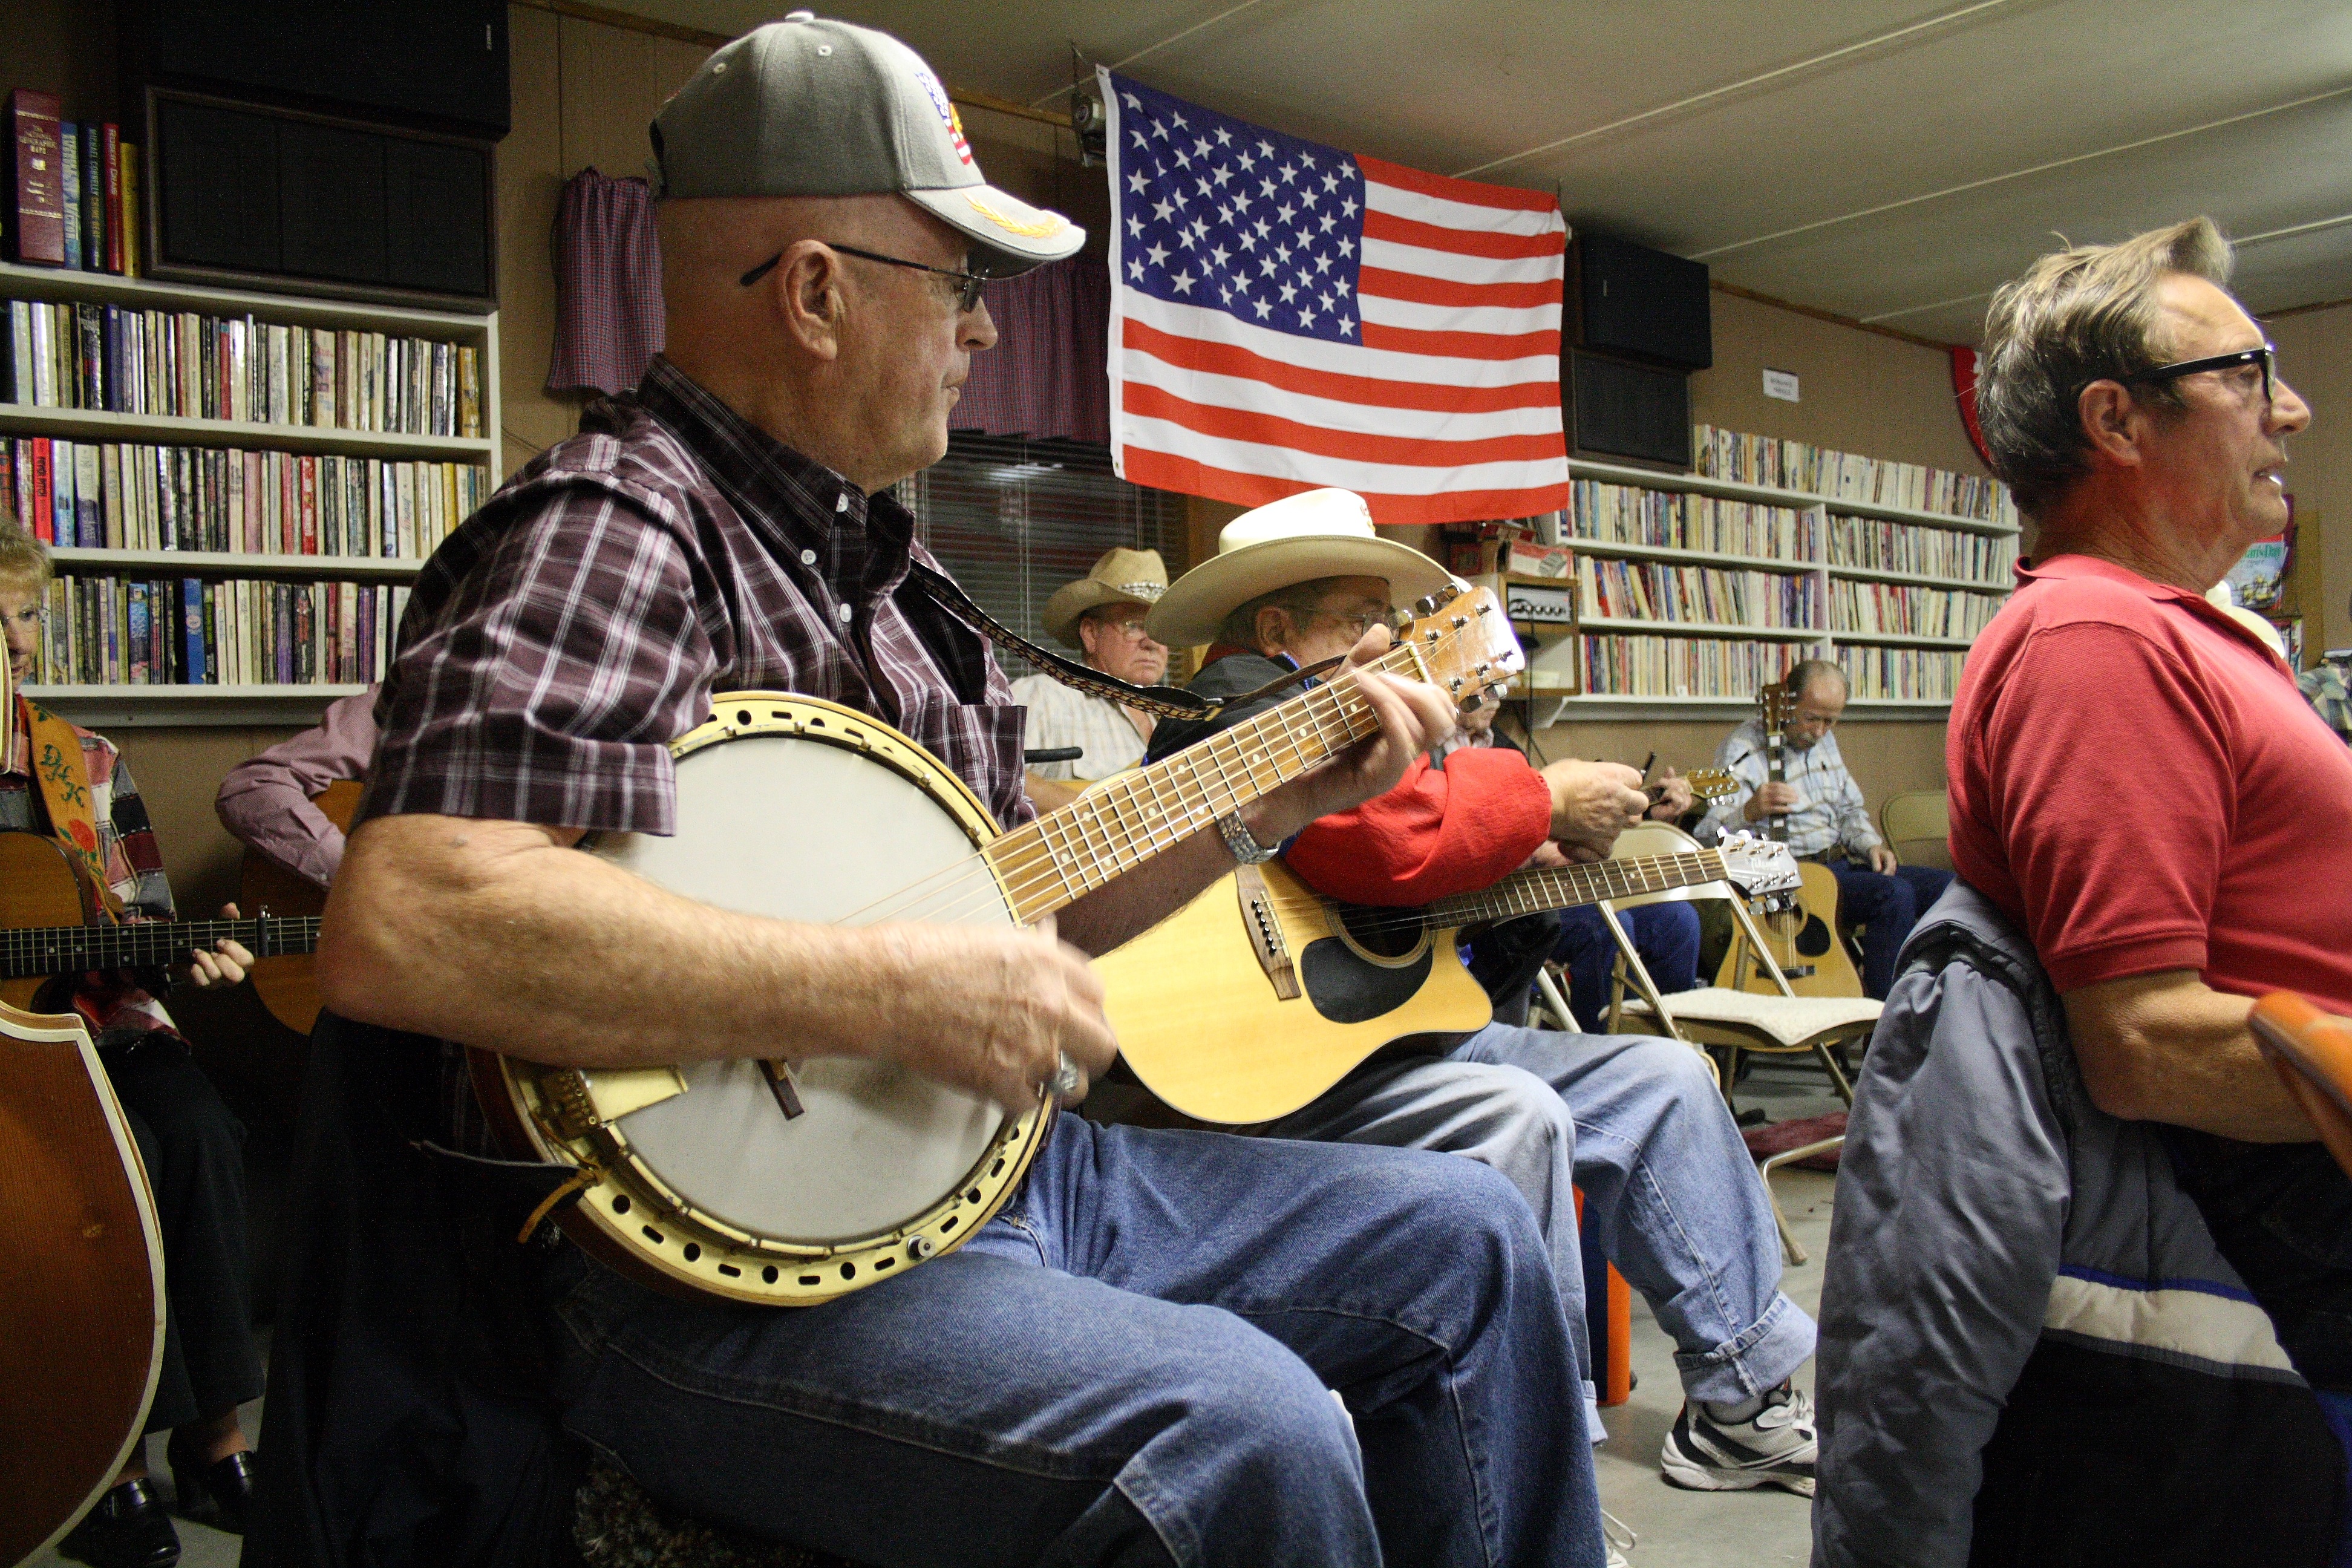
music, usa, musician, musical instrument, arizona, festival, country music, string instrument, quartzsite, plucked string instruments